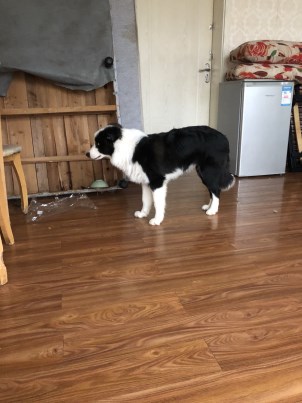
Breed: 2594-n000109-Border_collie